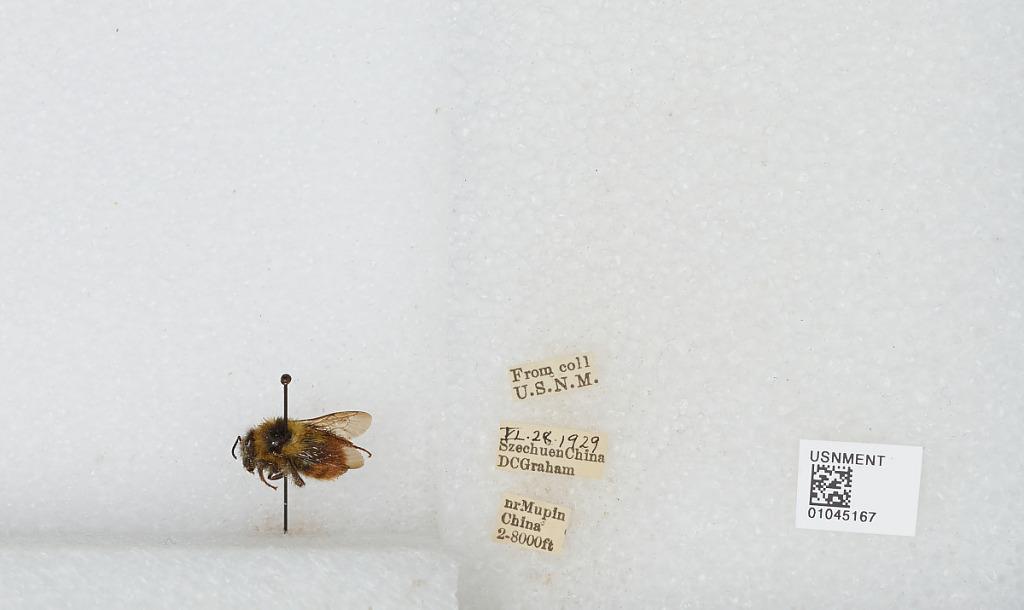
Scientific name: Bombus sp.
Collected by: D. Graham
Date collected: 1929-6-28
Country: China
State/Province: Sichuan
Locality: near Muping